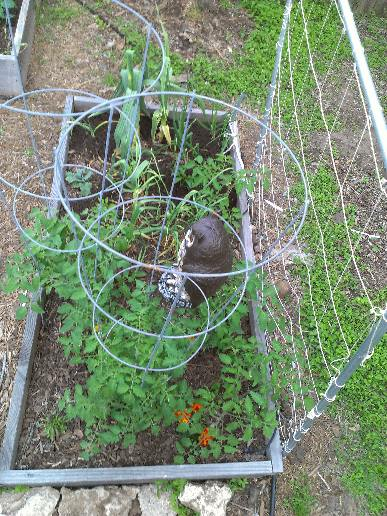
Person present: No